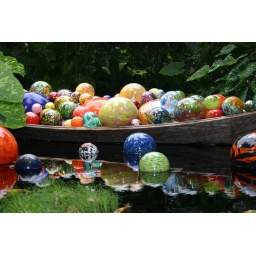
glass balls in boat